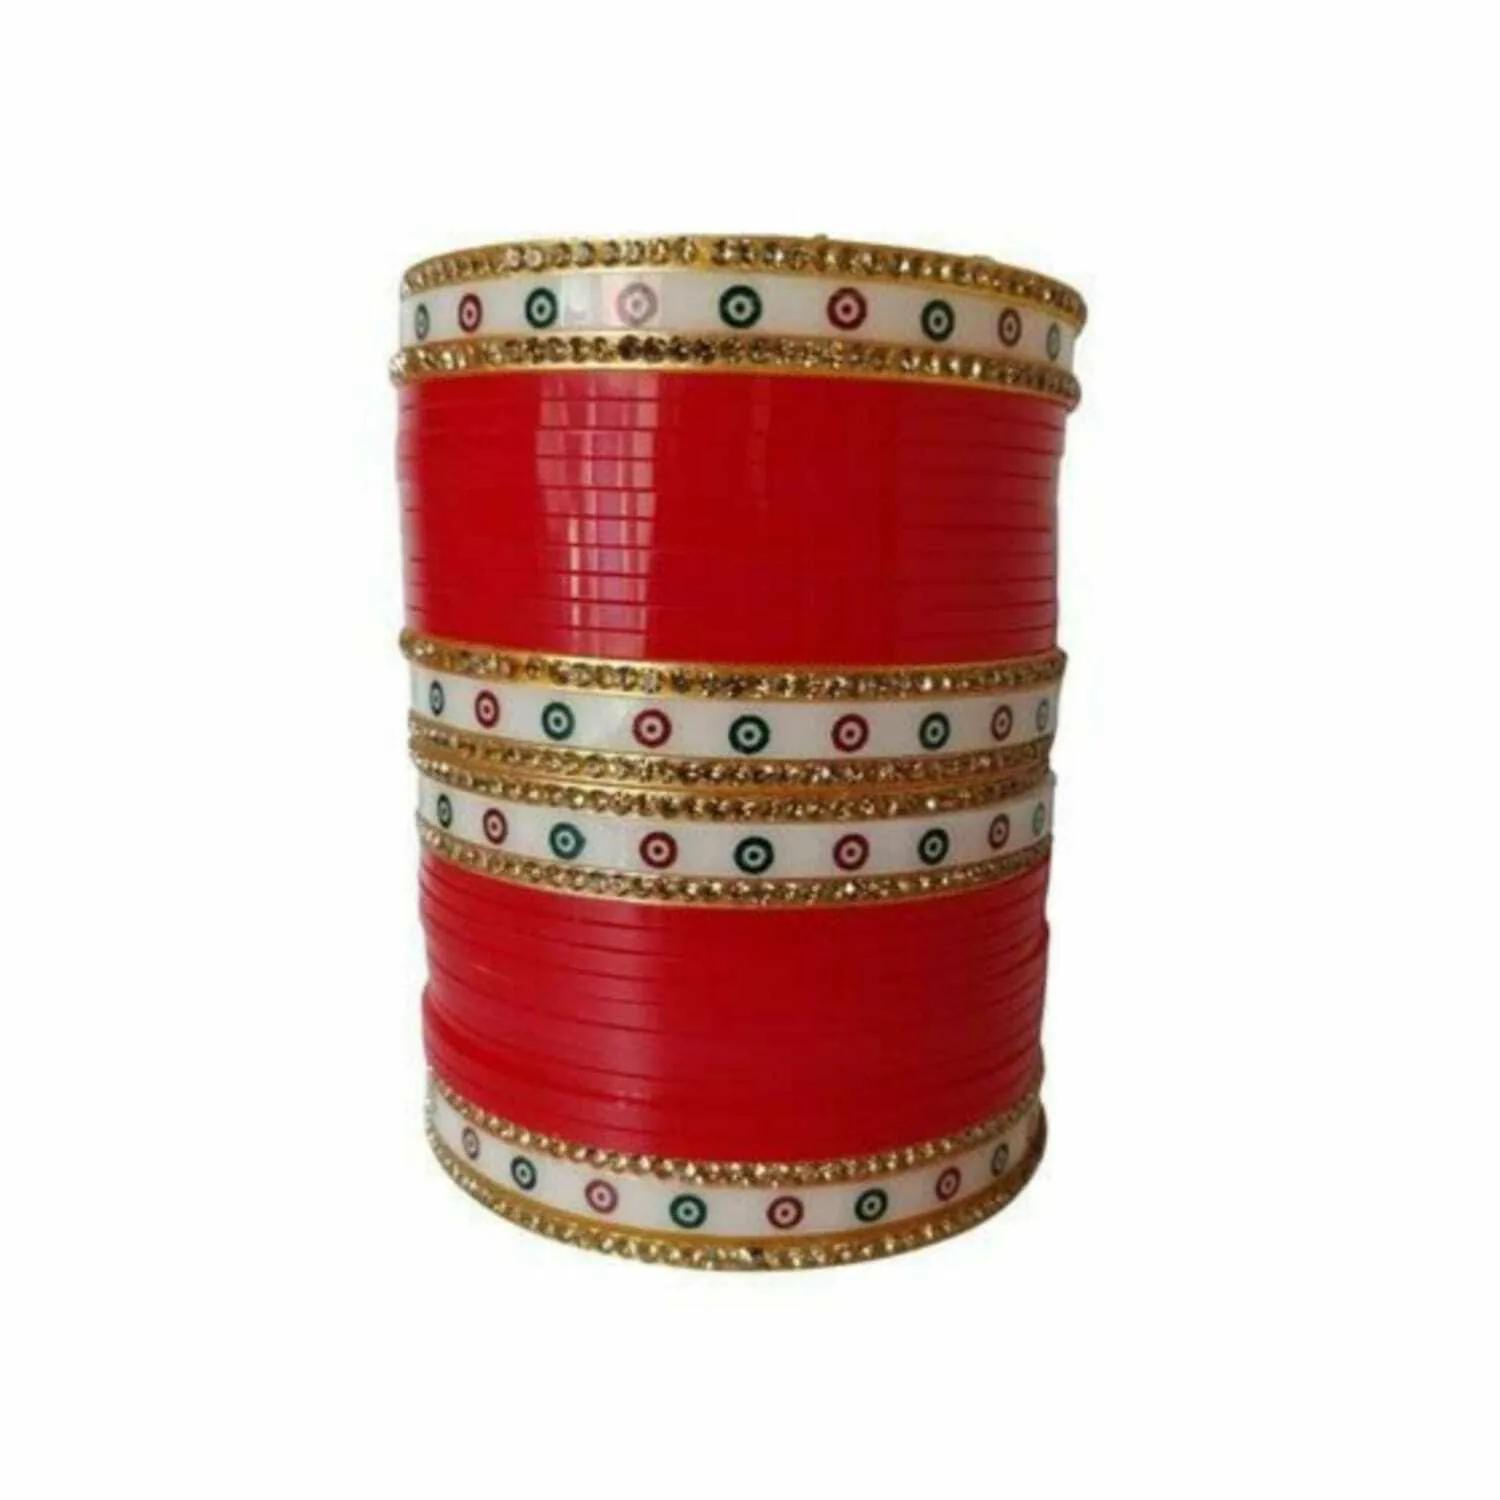
MAXFLIP Acrylic Gold Plated & Cubic Zirconia Chuda Set for Women & Girls (pack of 1)
Type: Bracelets & Bangles
Brand: MAXFLIP
Price: Rs. 299
This Piece Of Chura/Chuda Comes With Assurance Of Quality And Durability from Chinar Jewels. For better life of Product avoid Heat & Chemicals Like Perfume, Deo,etc. Clean With Dry Cotton Cloth. Store in air tight containerDisclaimer: The Chuda/Chura colour may slightly vary due to photography and lightMaxflip is a well known brand across fashion jewelry sector. Maxflip products are preferred by many Designers, Stars and Celebrities. Maxflip fashion jewelry believes in making beauty and fashion a part of everybody's life.This Piece Of Chura/Chuda Comes With Assurance Of Quality And Durability from Chinar Jewels. For better life of Product avoid Heat & Chemicals Like Perfume, Deo,etc. Clean With Dry Cotton Cloth. Store in air tight containerDisclaimer: The Chuda/Chura colour may slightly vary due to photography and lightMaxflip is a well known brand across fashion jewelry sector. Maxflip products are preferred by many Designers, Stars and Celebrities. Maxflip fashion jewelry believes in making beauty and fashion a part of everybody's life. Available In Size : 2.4, 2.6, 2.8Package Contents: 1 Pair of ChuraStudded with high quality Swiss Cubic ZirconiaGet the Bollywood Diva Look. Easy to wear, Light in weight & gives you a Rich Look. A designer pair of Bangles that will make you feel RoyalLight in weight and easy to gear upThe Chuda is of your size from one end and Slightly bigger from other end, it is designed as the arm at rear side is of bit big size and this Design would give you best comfortThe Bangles are GRINDED FROM INSIDE and ARE MADE SOFT as HARD BANGLES would give RASHES to your arms. To make best Chuda the chuda is Light in weightThis Piece Of Chura/Chuda Comes With Assurance Of Quality And Durability from Chinar Jewels. For better life of Product avoid Heat & Chemicals Like Perfume, Deo,etc. Clean With Dry Cotton Cloth. Store in air tight containerDisclaimer: The Chuda/Chura colour may slightly vary due to photography and lightMaxflip is a well known brand across fashion jewelry sector. Maxflip products are preferred by many Designers, Stars and Celebrities. Maxflip fashion jewelry believes in making beauty and fashion a part of everybody's life.
Features: Bridal Chura Set,Red Bridal Chuda Set,Punjabi Chuda